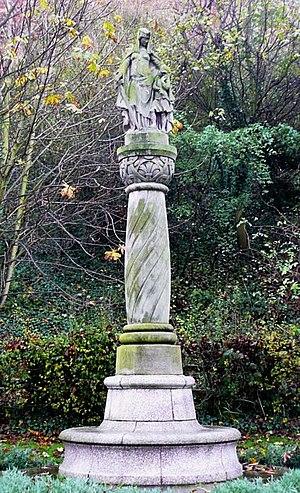
Æthelflæd ou Ethelfleda, probablement née dans les années 870 et morte en 918, est une princesse anglo-saxonne, fille aînée du roi de Wessex Alfred le Grand.
Æthelstan ou Athelstan est roi des Anglo-Saxons, puis des Anglais, de 924 à sa mort. Il est considéré comme le premier roi d'Angleterre et l'un des plus grands monarques de la période anglo-saxonne de l'histoire du pays.